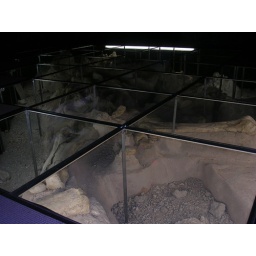
I'd love to have a room in the house with glass floors and woolly mammoth bones underneath......